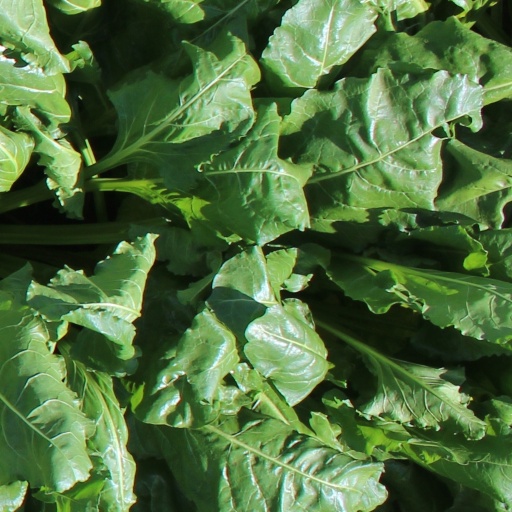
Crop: sugar beet